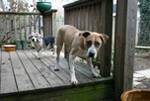
Label: dog